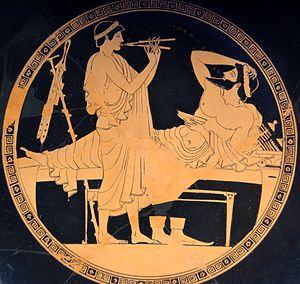
Scène de symposium. Inscription rétrograde
La prostitution est une composante de la vie quotidienne des Grecs antiques dès l'époque archaïque. Dans les cités grecques les plus importantes et en particulier les ports, elle emploie une part non négligeable de la population et représente donc une activité économique de premier plan. Elle est loin d'être clandestine : les cités ne la réprouvent pas et les maisons closes existent au grand jour. À Athènes, on attribue même au législateur légendaire Solon la création de lupanars étatiques à prix modérés, les dicterions. La prostitution concerne inégalement les deux sexes : femmes de tous âges et jeunes hommes se prostituent, pour une clientèle très majoritairement masculine.